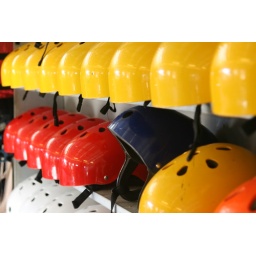
Wearing this head gear during our white water adventure in davao.